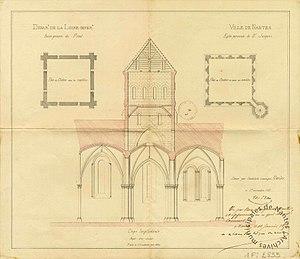
Coupe longitudinale. Projet d'un clocher pour l'église Saint-Jacques de Pirmil à Nantes en France. Plan dressé par l'architecte Th. Nau
L'église Saint-Jacques de Pirmil est la plus ancienne église de Nantes en France ; elle date de la fin du XIIᵉ siècle.